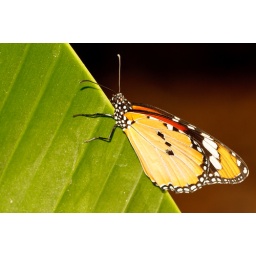
Danaus chrysippus. From exibition of tropical butterflies (alive, flying around in big greenhouse) in Arboretum Volcji Potok, Slovenia.